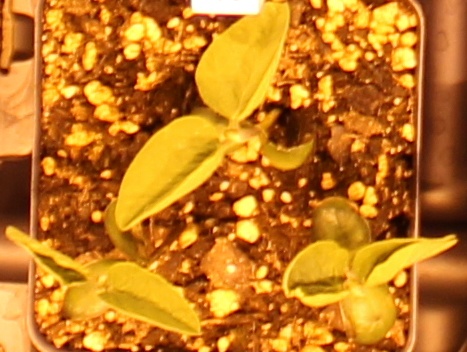
Label: Soybean